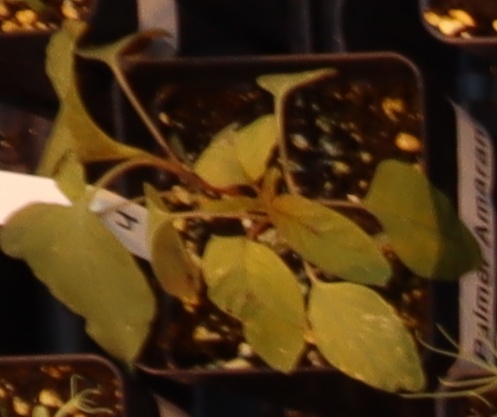
Label: Palmer Amaranth